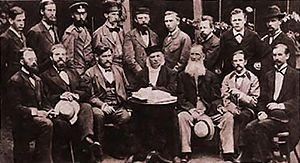
Cette liste d'astronomes et astrophysiciens russes comprend les astronomes célèbres, les astrophysiciens et les cosmologistes de l'Empire russe, l'Union soviétique et la Fédération de Russie.